Don't Bother to Knock (1961 film)

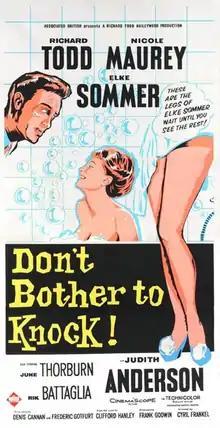
Theatrical release poster

Don't Bother to Knock (U.S. title: Why Bother to Knock) is a 1961 British comedy film directed by Cyril Frankel starring Richard Todd, Nicole Maurey, Elke Sommer, June Thorburn, Rik Battaglia and Judith Anderson. The screenplay is by Denis Cannan and Frederic Gotfurt, based on the 1959 novel of the same name by Clifford Hanley.